San Patricio River

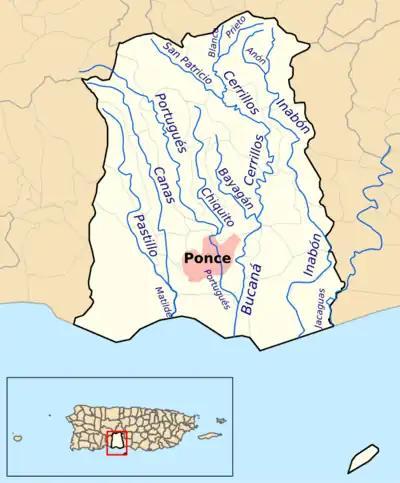
Map showing the location of Río San Patricio among the other rivers in the municipality. The area in pink represents the urban zone of the city.

San Patricio River (Spanish: Río San Patricio) is a river in the municipality of Ponce, Puerto Rico. It is part of the Bucaná River river system via Cerrillos River. San Patricio is one of the 14 rivers in the municipality.